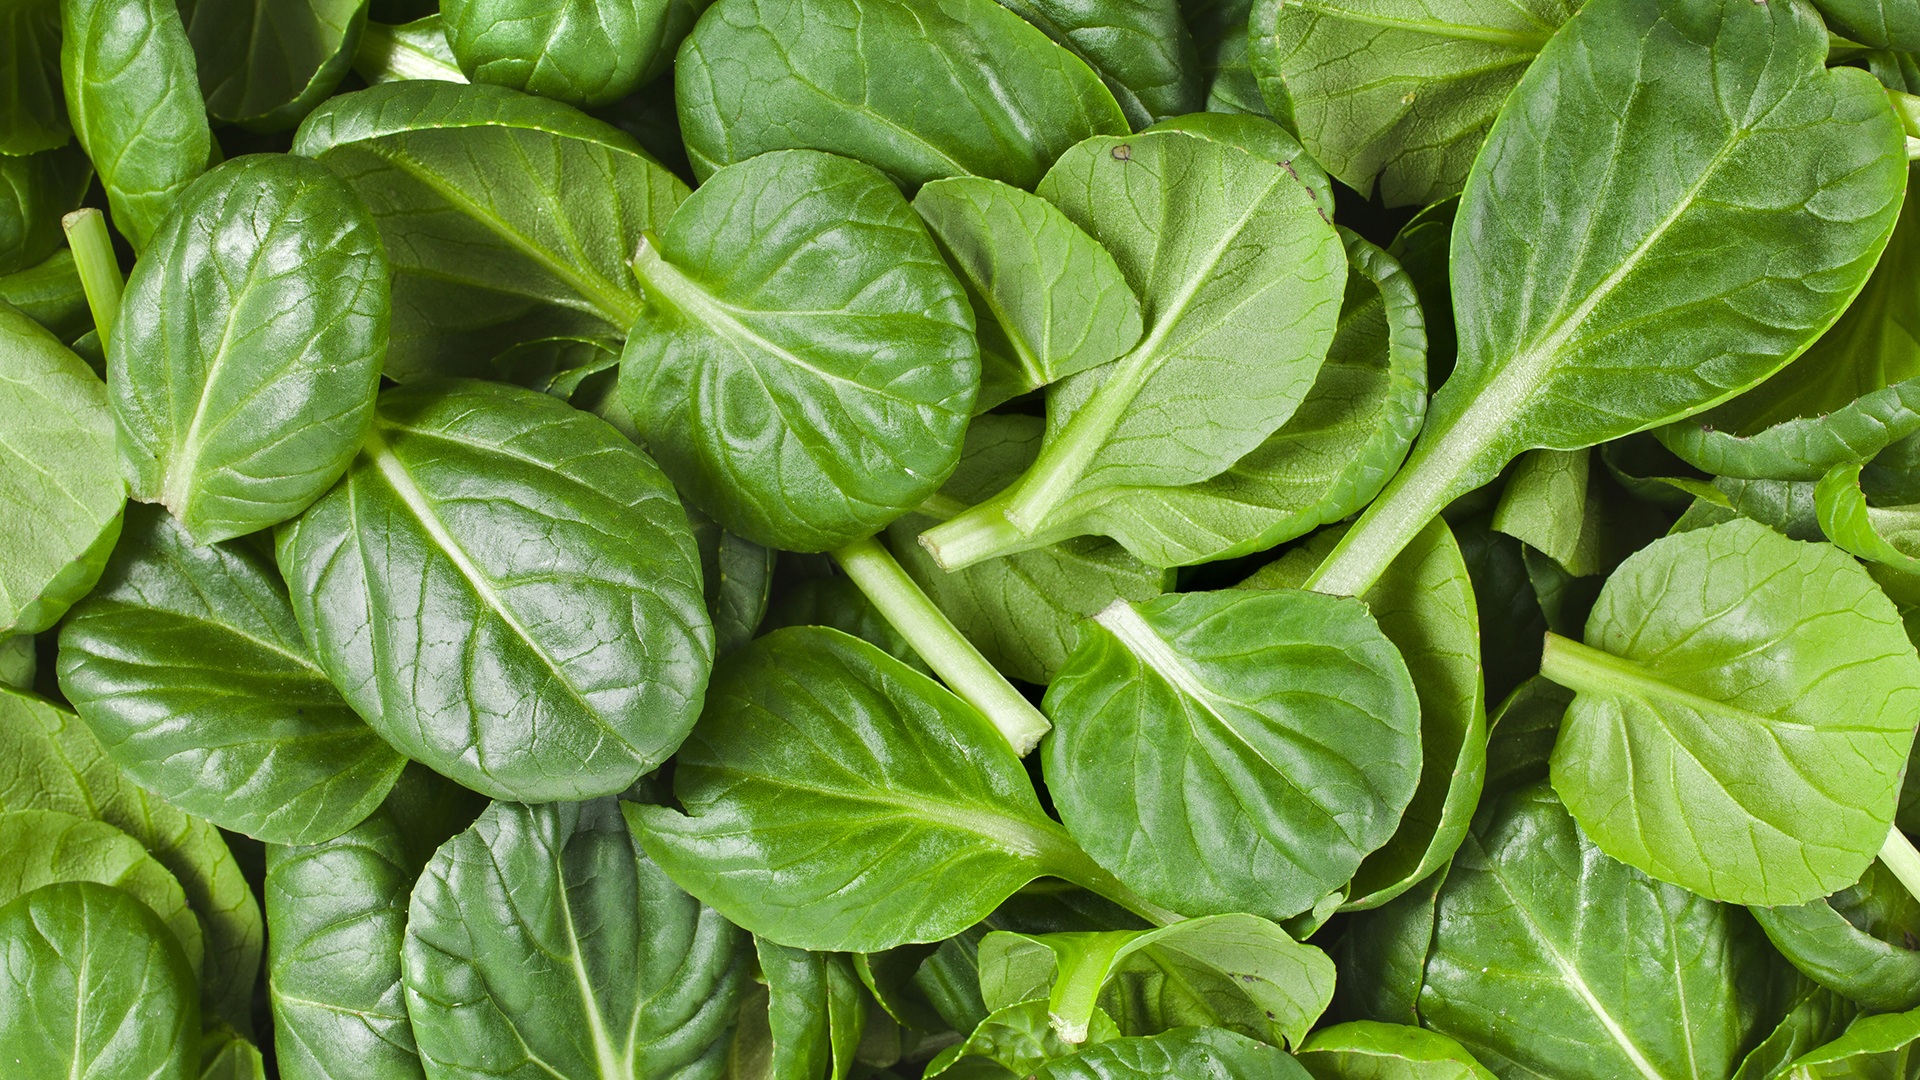
plant, leaf, flower, food, herb, produce, vegetable, healthy, basil, spinach, organic, flowering plant, annual plant, land plant, leaf vegetable, komatsuna, malabar spinach